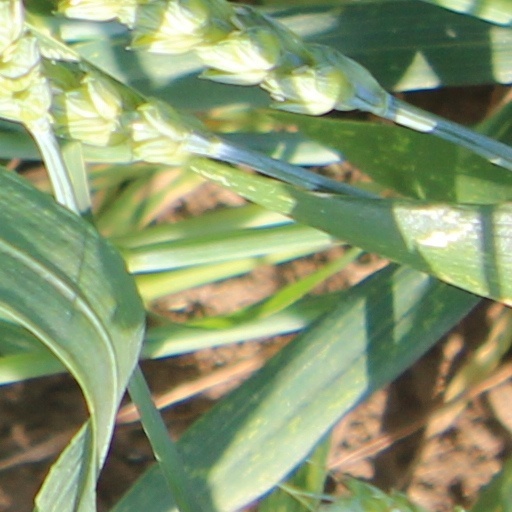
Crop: wheat